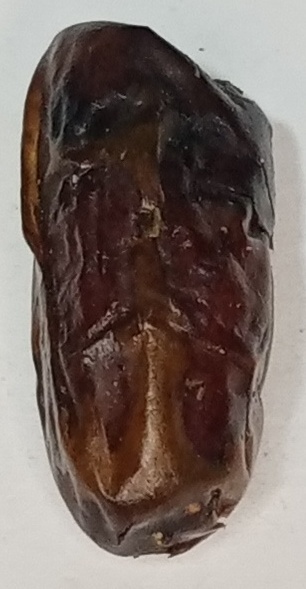
Variety: gajar
Size: small
Grade: grade-2